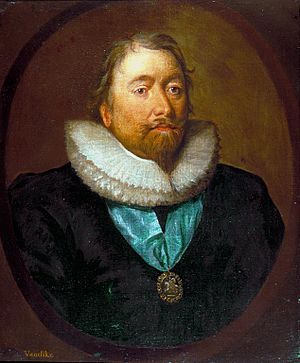
First Lord of the Admiralty
Den første First Lord of the Admiralty, Richard Weston, 1. Jarl af Portland.
Marineministeren var leder af det engelske, senere britiske, marineministerium. Ministeriet blev en del af det britiske forsvarsministerium i 1964.